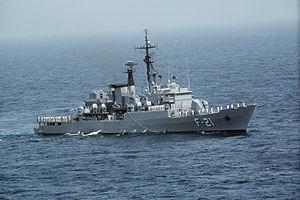
La marine du Venezuela, qui est officiellement appelée Marine bolivarienne vénézuélienne, est une composante des Forces armées vénézuéliennes.